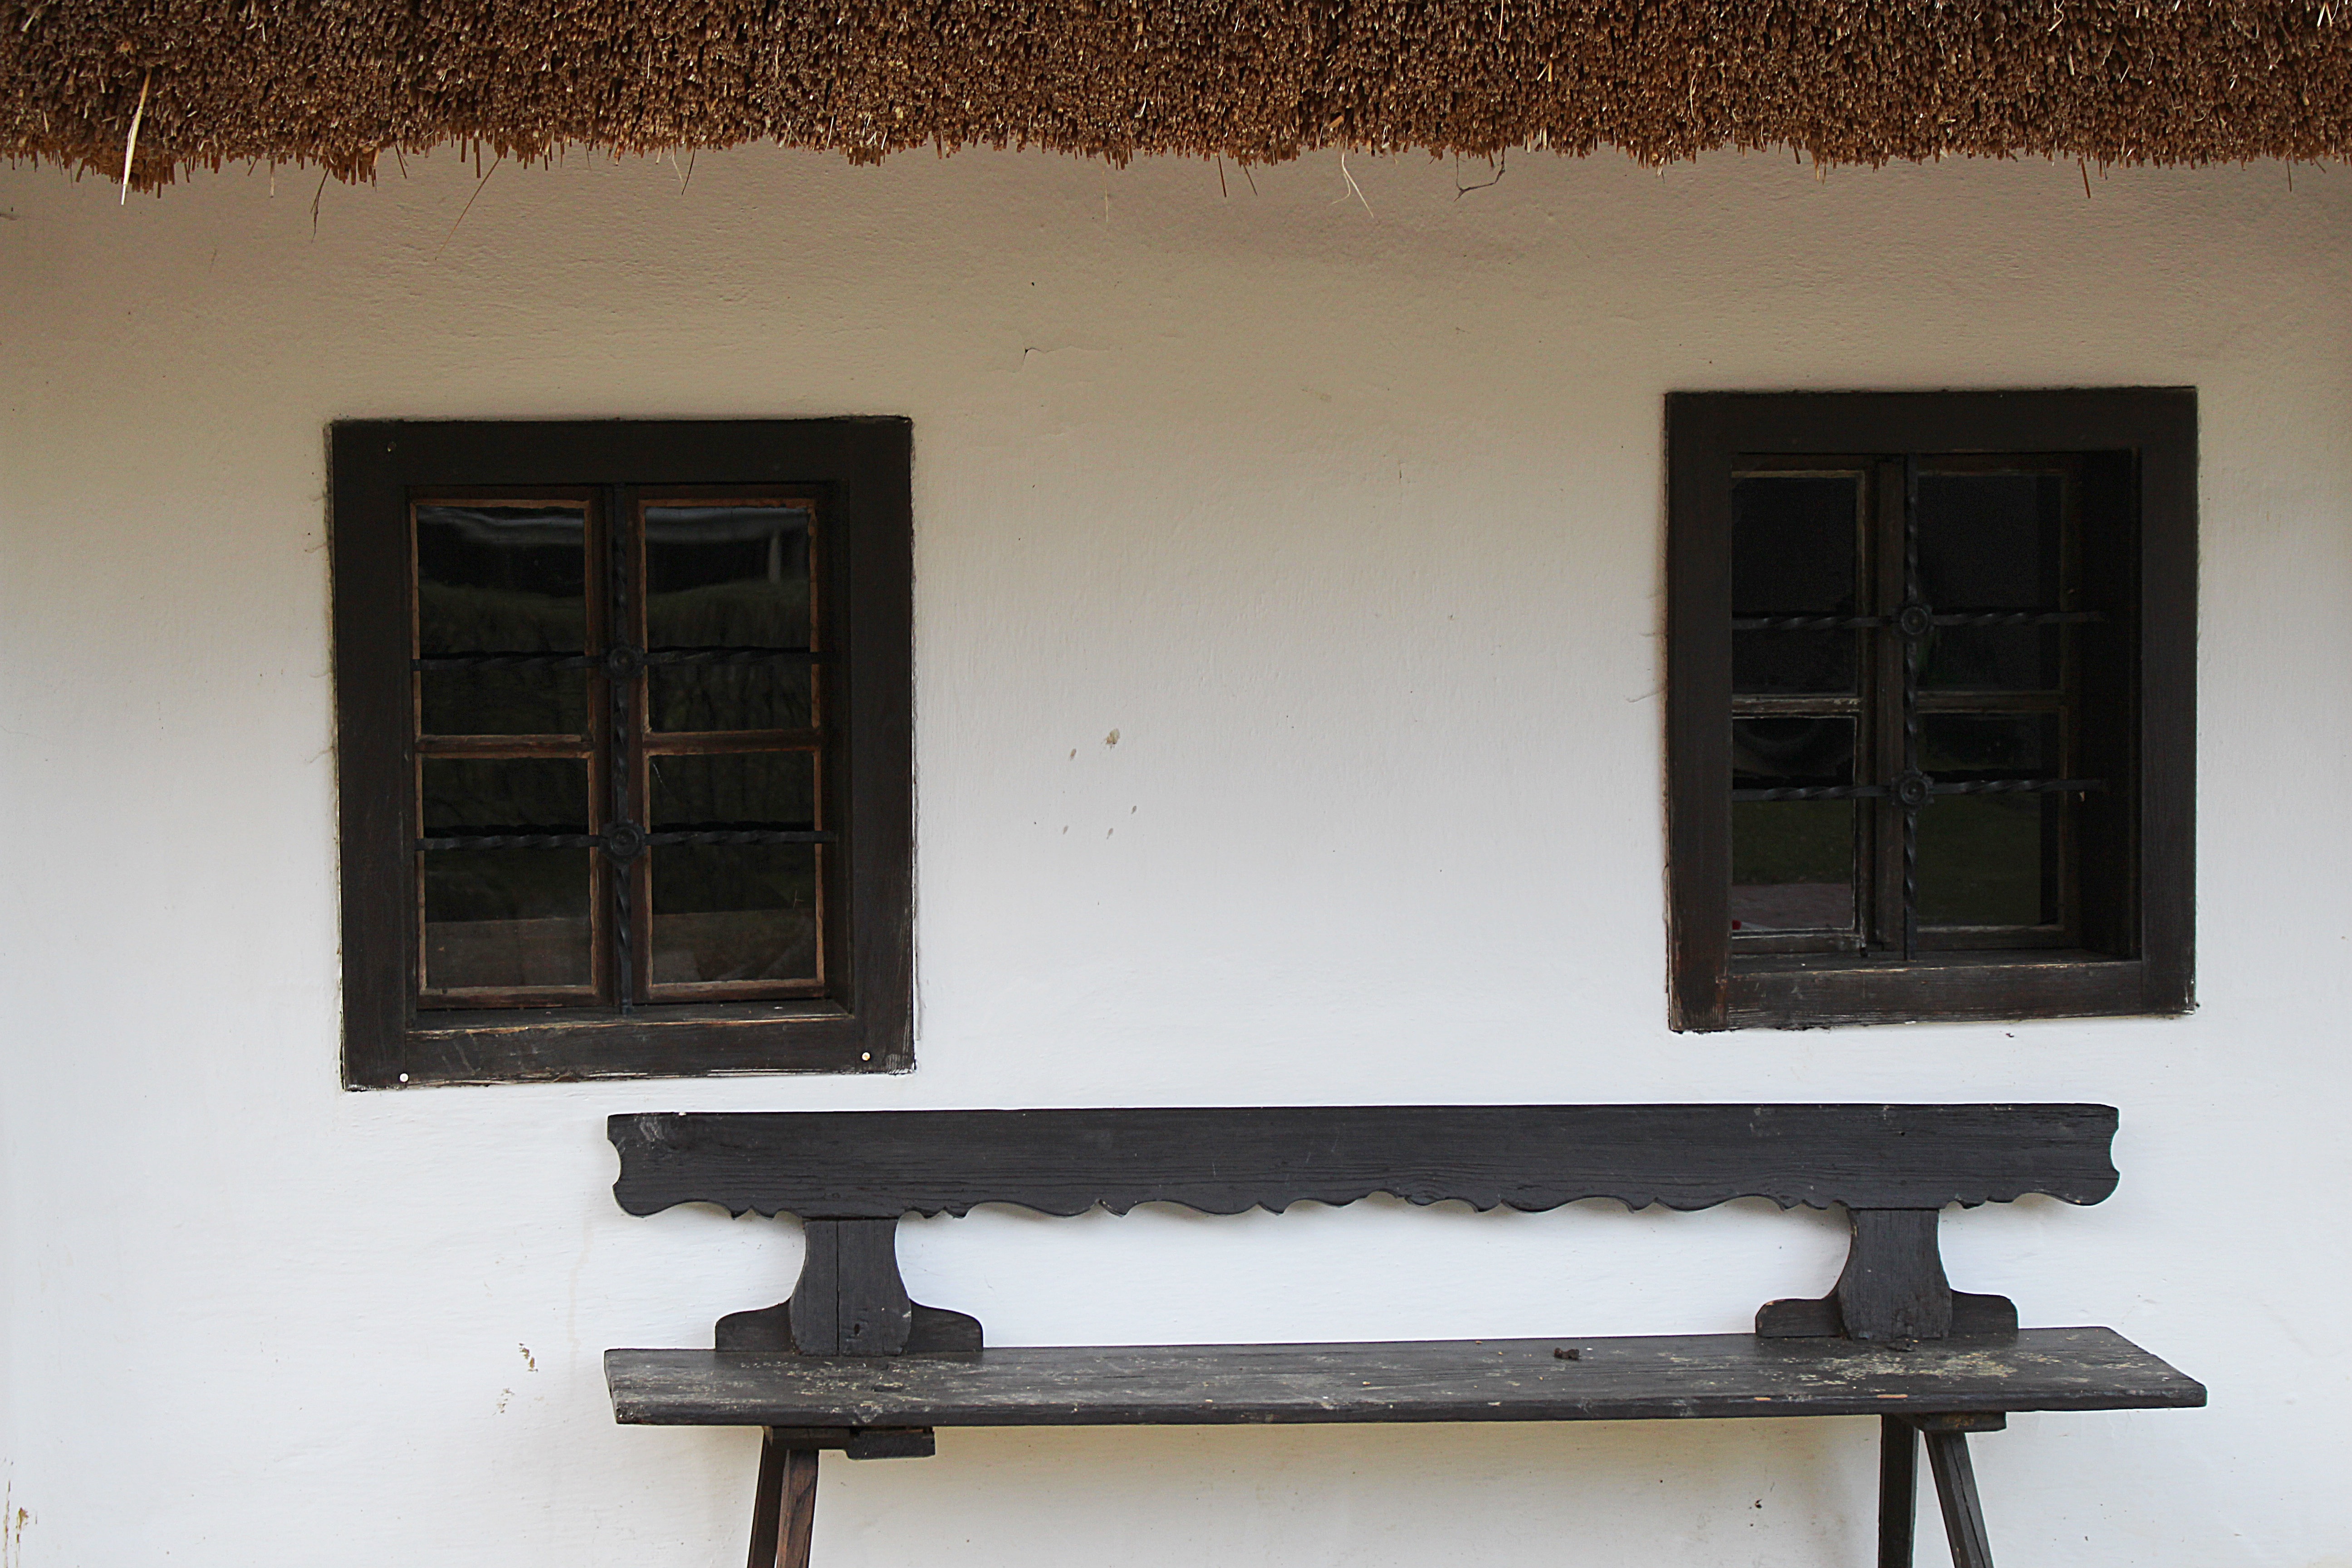
wood, house, window, home, wall, cottage, property, shelf, living room, furniture, room, interior design, bank, hauswand, man made object